Mansfield Hotel

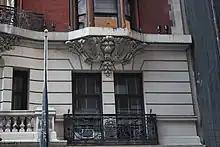
Detail of a balcony on the second story. The balcony has an ornate black-metal railing. Behind it is a window.

McCullough's and Jennings's families sold the Mansfield Hotel to Leonard Wolfe in July 1940 for $225,000; at the time, the hotel was valued at $365,000. The next year, Leonard Wolfe of the 12 West 44th Street Realty Corporation was recorded as having sold the hotel to Leo Judson of the Hotel Mansfield Corporation. During the mid-20th century, the hotel's tenants included expressionist painter Vincent Pepi, as well as figures that included a railroad owner and theatrical producers. The lobby was further renovated in the 1960s with the installation of sheetrock walls and a dropped ceiling, although the upper stories largely remained intact.